Ames Main Street Historic District

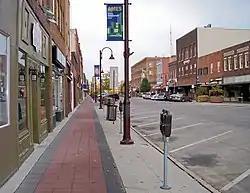

Ames Main Street Historic District is a nationally recognized historic district located in Ames, Iowa, United States. It was listed on the National Register of Historic Places in 2018. At the time of its nomination it included 81 resources (of which 76 were contributing buildings) as well as 15 non-contributing buildings. The district covers most of the city's central business district. The area began to develop after the Civil War along the Chicago and North Western (CNW) tracks. The district was also served by the Ames & College Railway and its successor, the Fort Dodge, Des Moines, & Southern Interurban Streetcar line, from 1891 to 1929. The later connected downtown Ames and the CNW depot with Iowa State College, now known as Iowa State University.